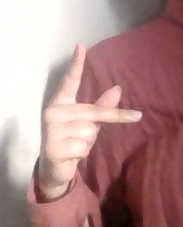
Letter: dha